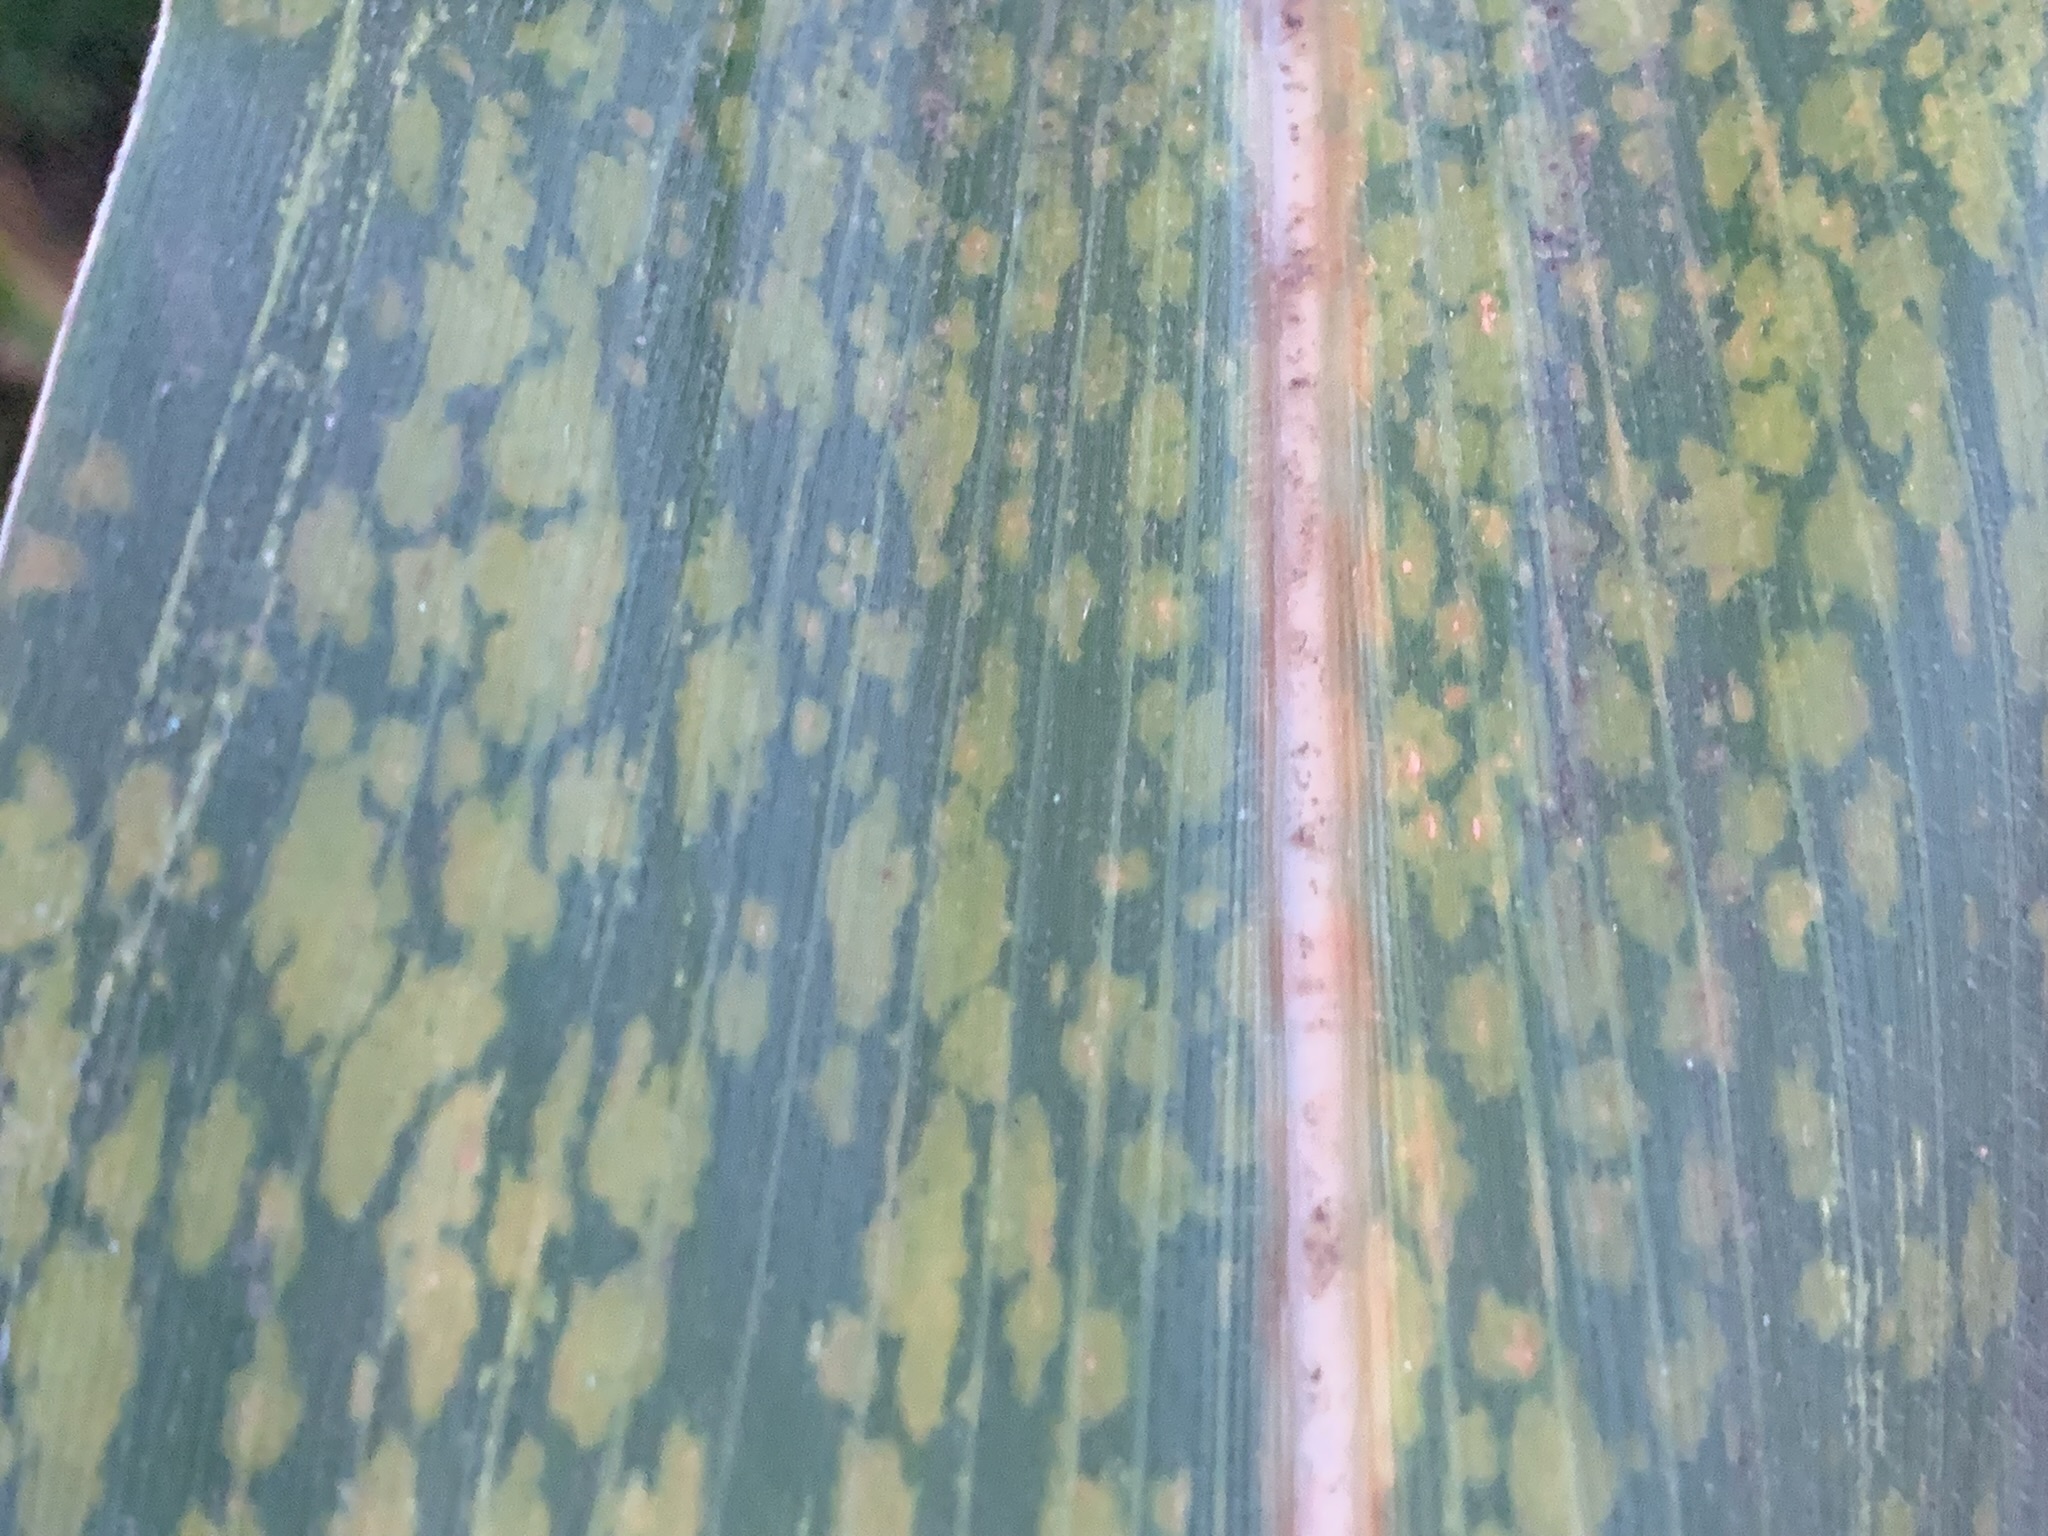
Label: MLN